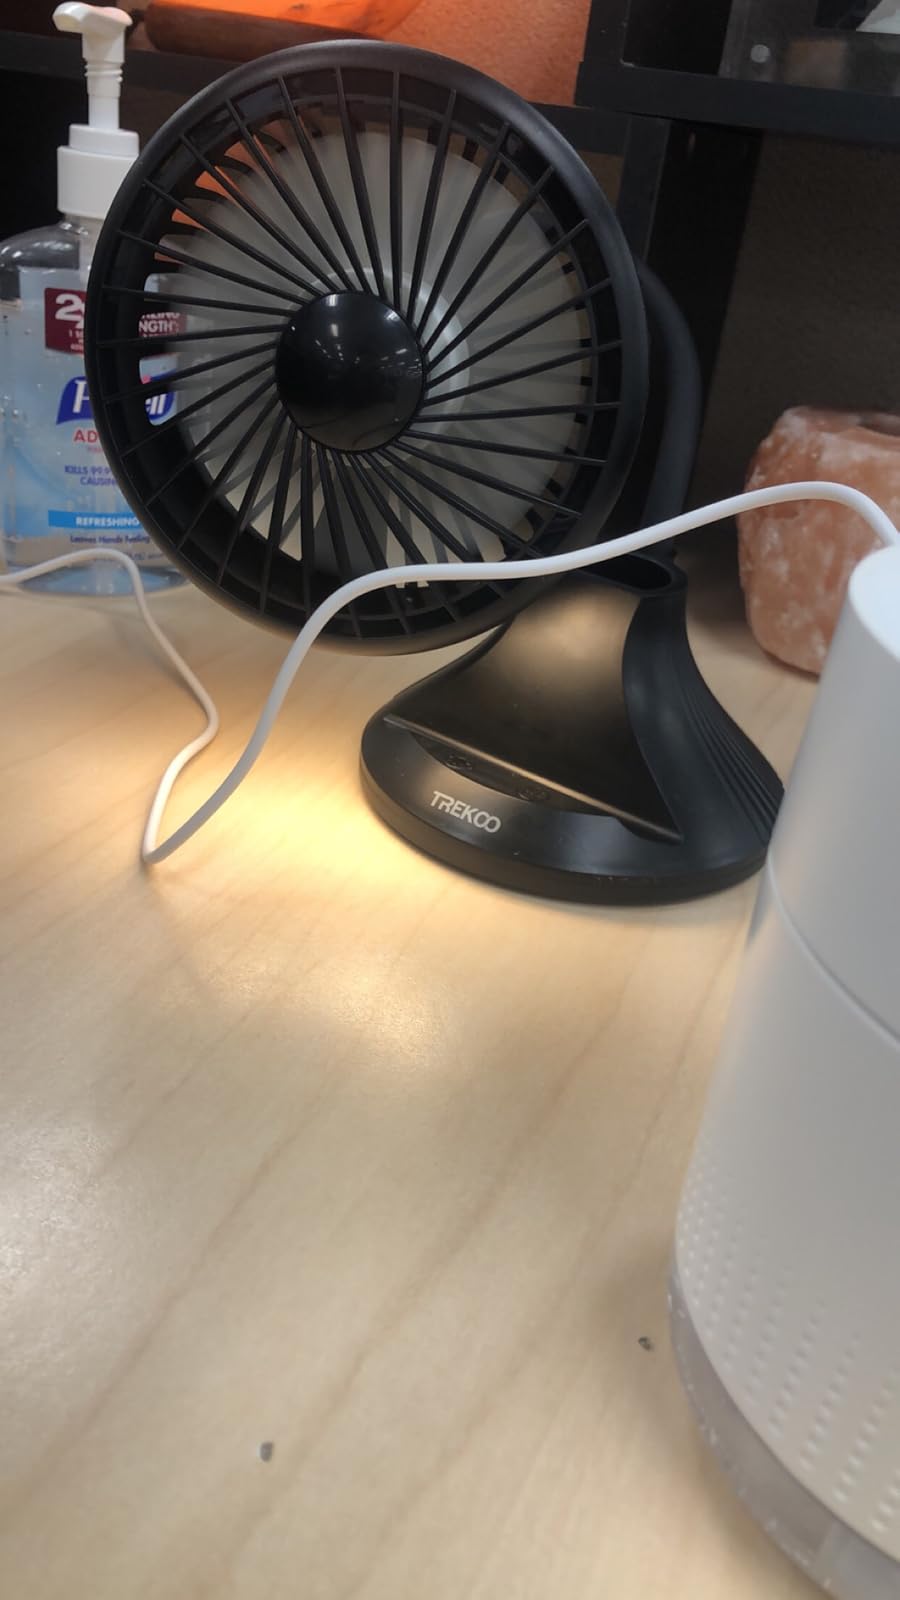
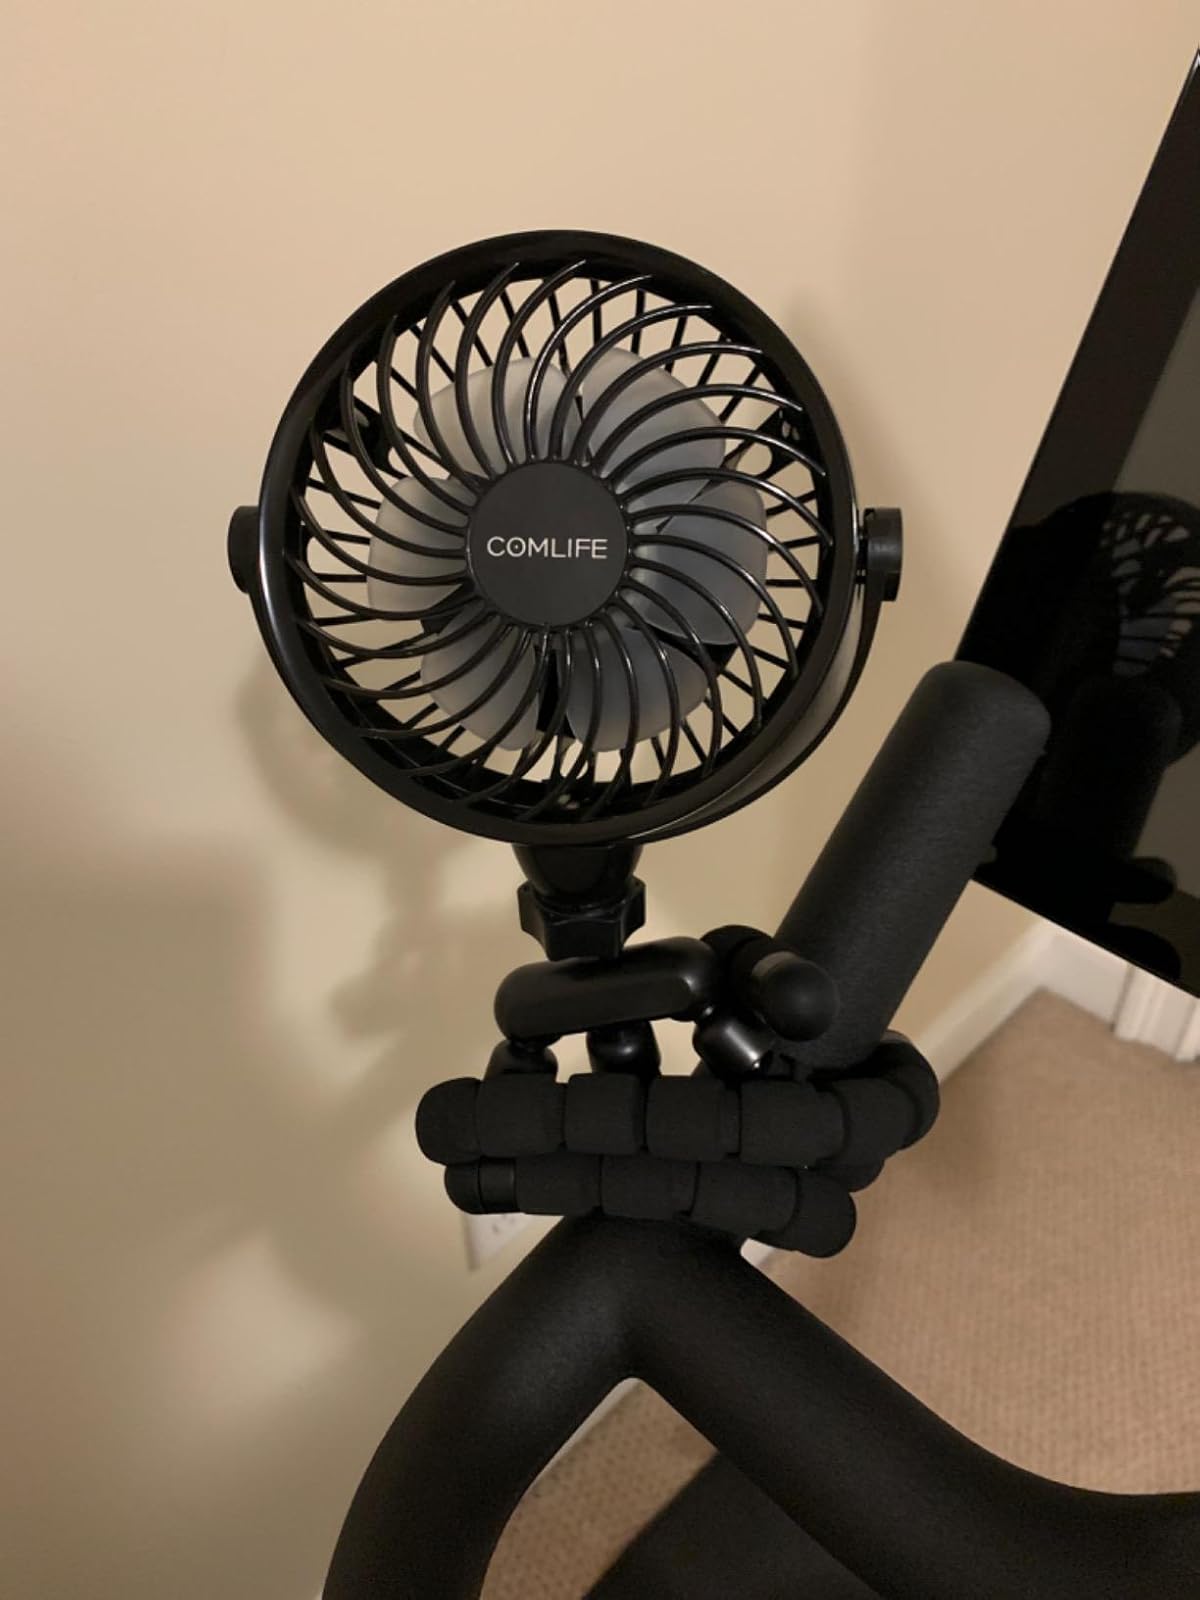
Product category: fan
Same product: no